Silent Valley National Park

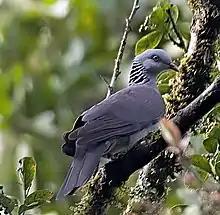

Birdlife International lists 16 bird species in Silent Valley as threatened or restricted:- Nilgiri wood-pigeon, Malabar parakeet, Malabar grey hornbill, white-bellied treepie, grey-headed bulbul, broad-tailed grassbird, rufous babbler, Wynaad laughingthrush, Nilgiri laughing thrush, Nilgiri blue robin, black-and-rufous flycatcher, Nilgiri flycatcher, white-bellied blue-flycatcher, crimson-backed sunbird and Nilgiri pipit.